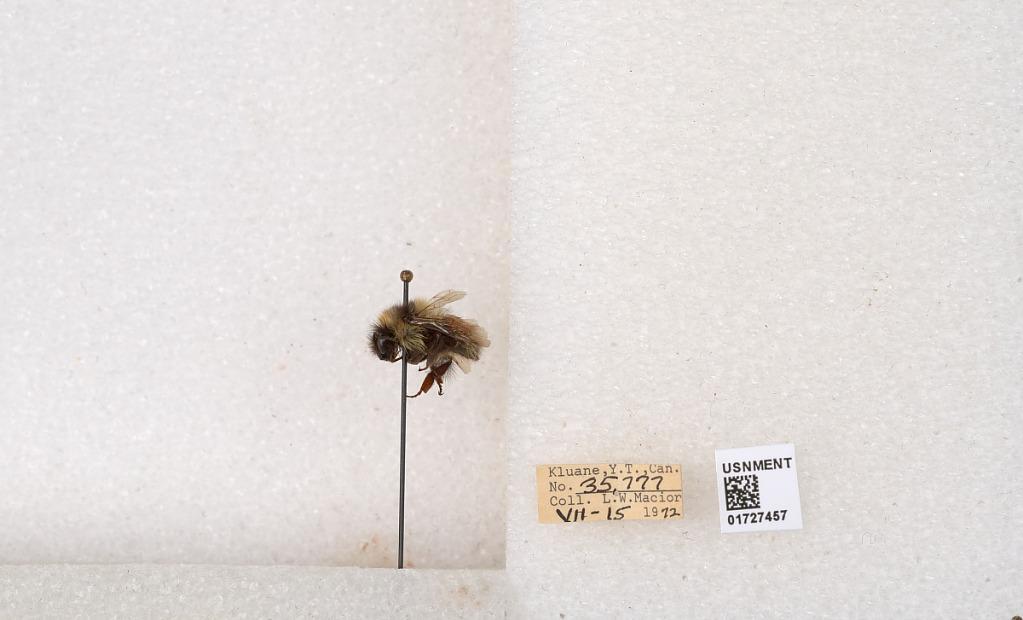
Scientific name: Bombus (Pyrobombus) sylvicola Kirby
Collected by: L. Macior
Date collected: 1972-7-15
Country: Canada
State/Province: Yukon Teritory
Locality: Kluane National Park and Reserve
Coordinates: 60.7493, -139.504